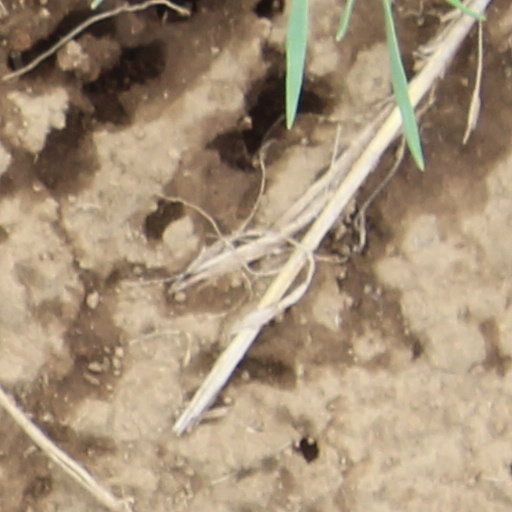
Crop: wheat